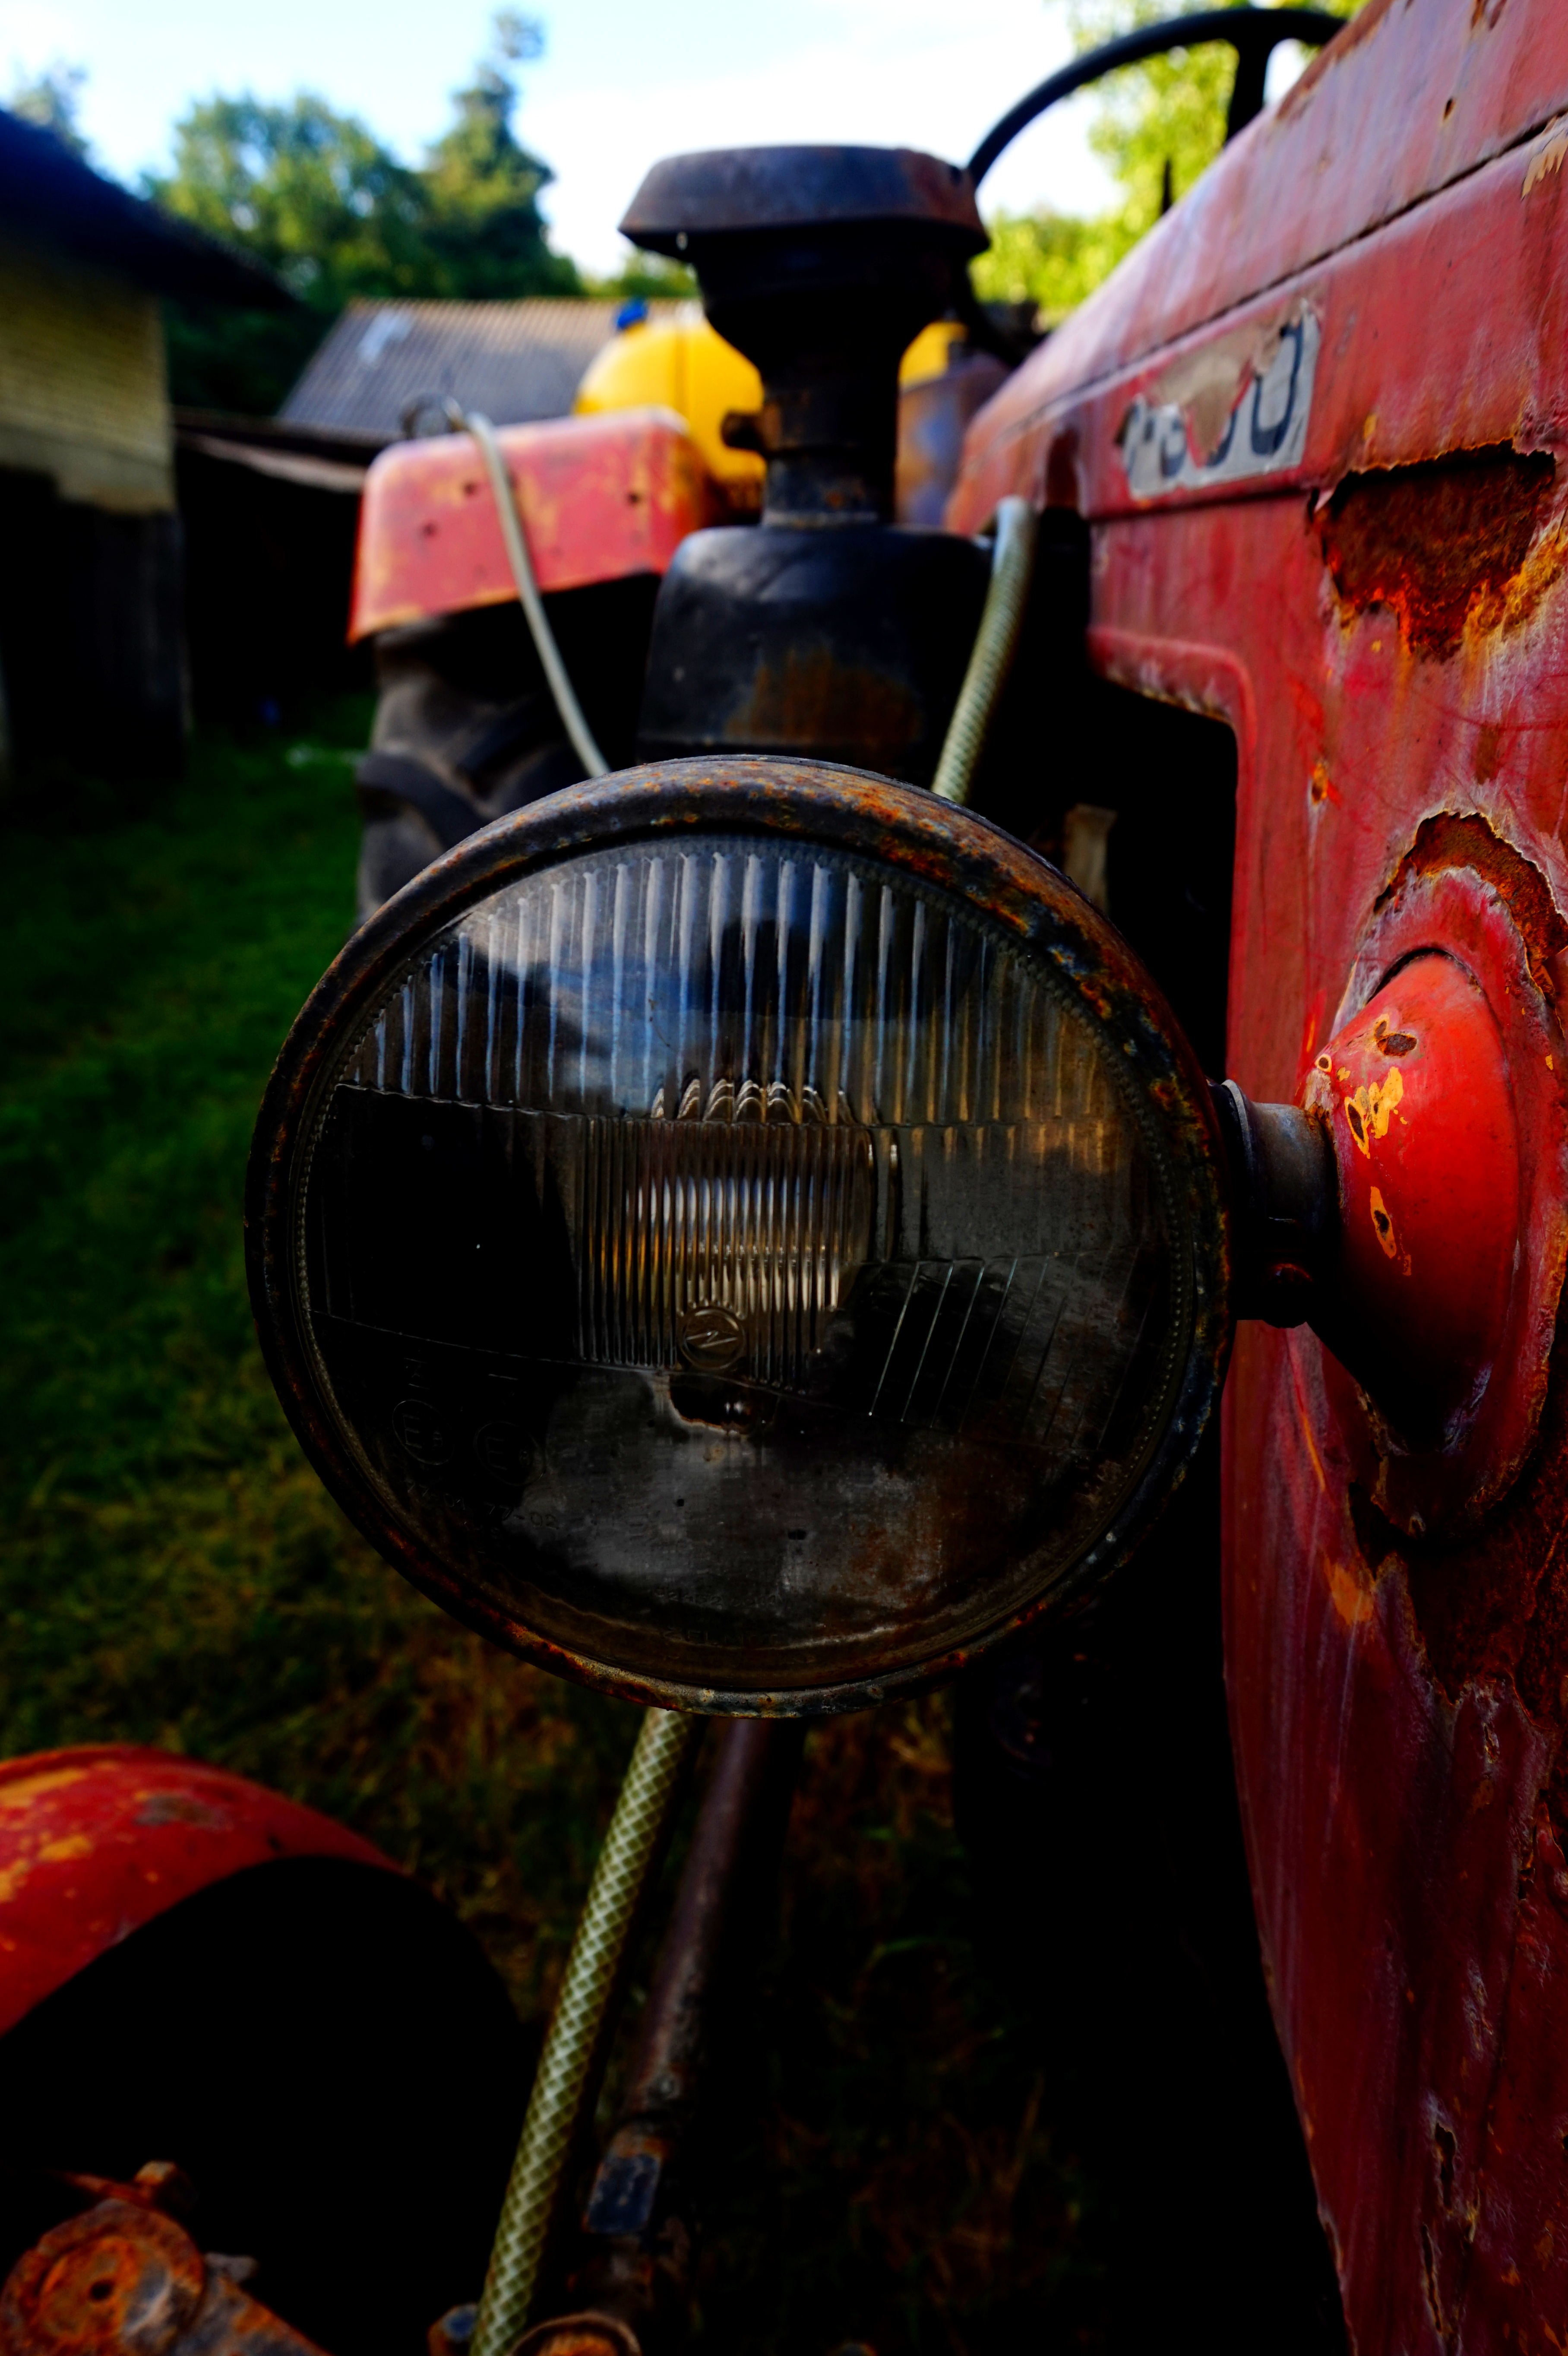
light, tractor, wheel, red, vehicle, color, macro, closeup, steam engine